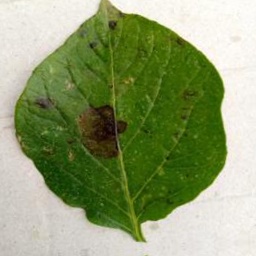
Etiqueta: Late Blight